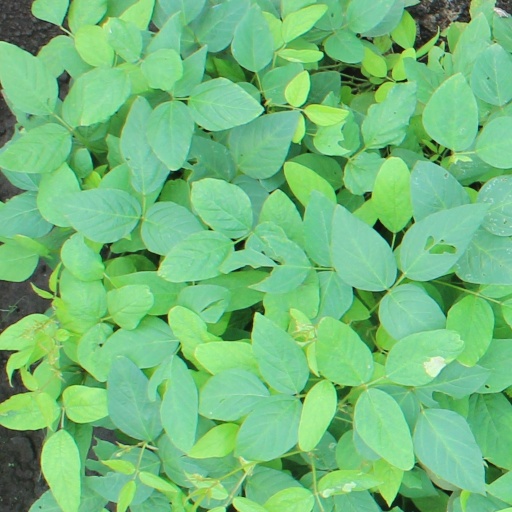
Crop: soybean